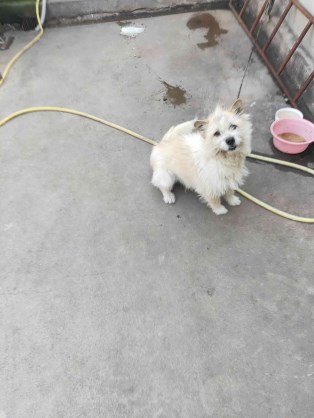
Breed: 3336-n000121-chinese_rural_dog